Antoine de Silly

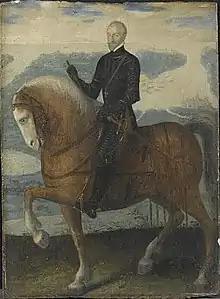
Marshal d'Aumont, royalist commander who would play a key role in the Angers crisis of 1589

Despite the prohibitions of his mother and Henri, and his promises to remain in Guyenne for several months, he despatched La Rochepot in December 1580 with a small cavalry to make an approach to Cambrai. Alençon was determined to relieve the siege of Cambrai (Spanish Nederland), which was being besieged by the duca di Parma (duke of Parma). According to the crown, Alençon had at his disposal around 2500 men, far less than the besieging army, the prince's mother therefore tried to persuade him to cancel his plans. She met him in Alençon from 12 to 15 May 1581 and tried to reason with him. The various favourites of Alençon mocked Catherine during the interviews. Alençon was not dissuaded and departed to Château-Thierry where Protestant and Catholic seigneurs were assembling in favour of his plans. Among them were the duc d'Elbeuf, the vicomte de Turenne, the former royal favourite Saint-Luc, the governor of Bourges La Châtre, La Guiche and La Rochepot. By July La Rochepot and the seigneur de Fervaques had experienced some successes in recruiting and the army was closer to 10,000 in number, though it lacked experienced officers. The cross-confessional army was highly disorganised and took to pillaging the French countryside like an invading army. La Rochepot refused to serve under the command of the seigneur de Fervaques, on account of his 'modest social origin'. Another of Alençon's favourites, Bonnivet proposed that Fervaques be replaced with someone of suitable birth.